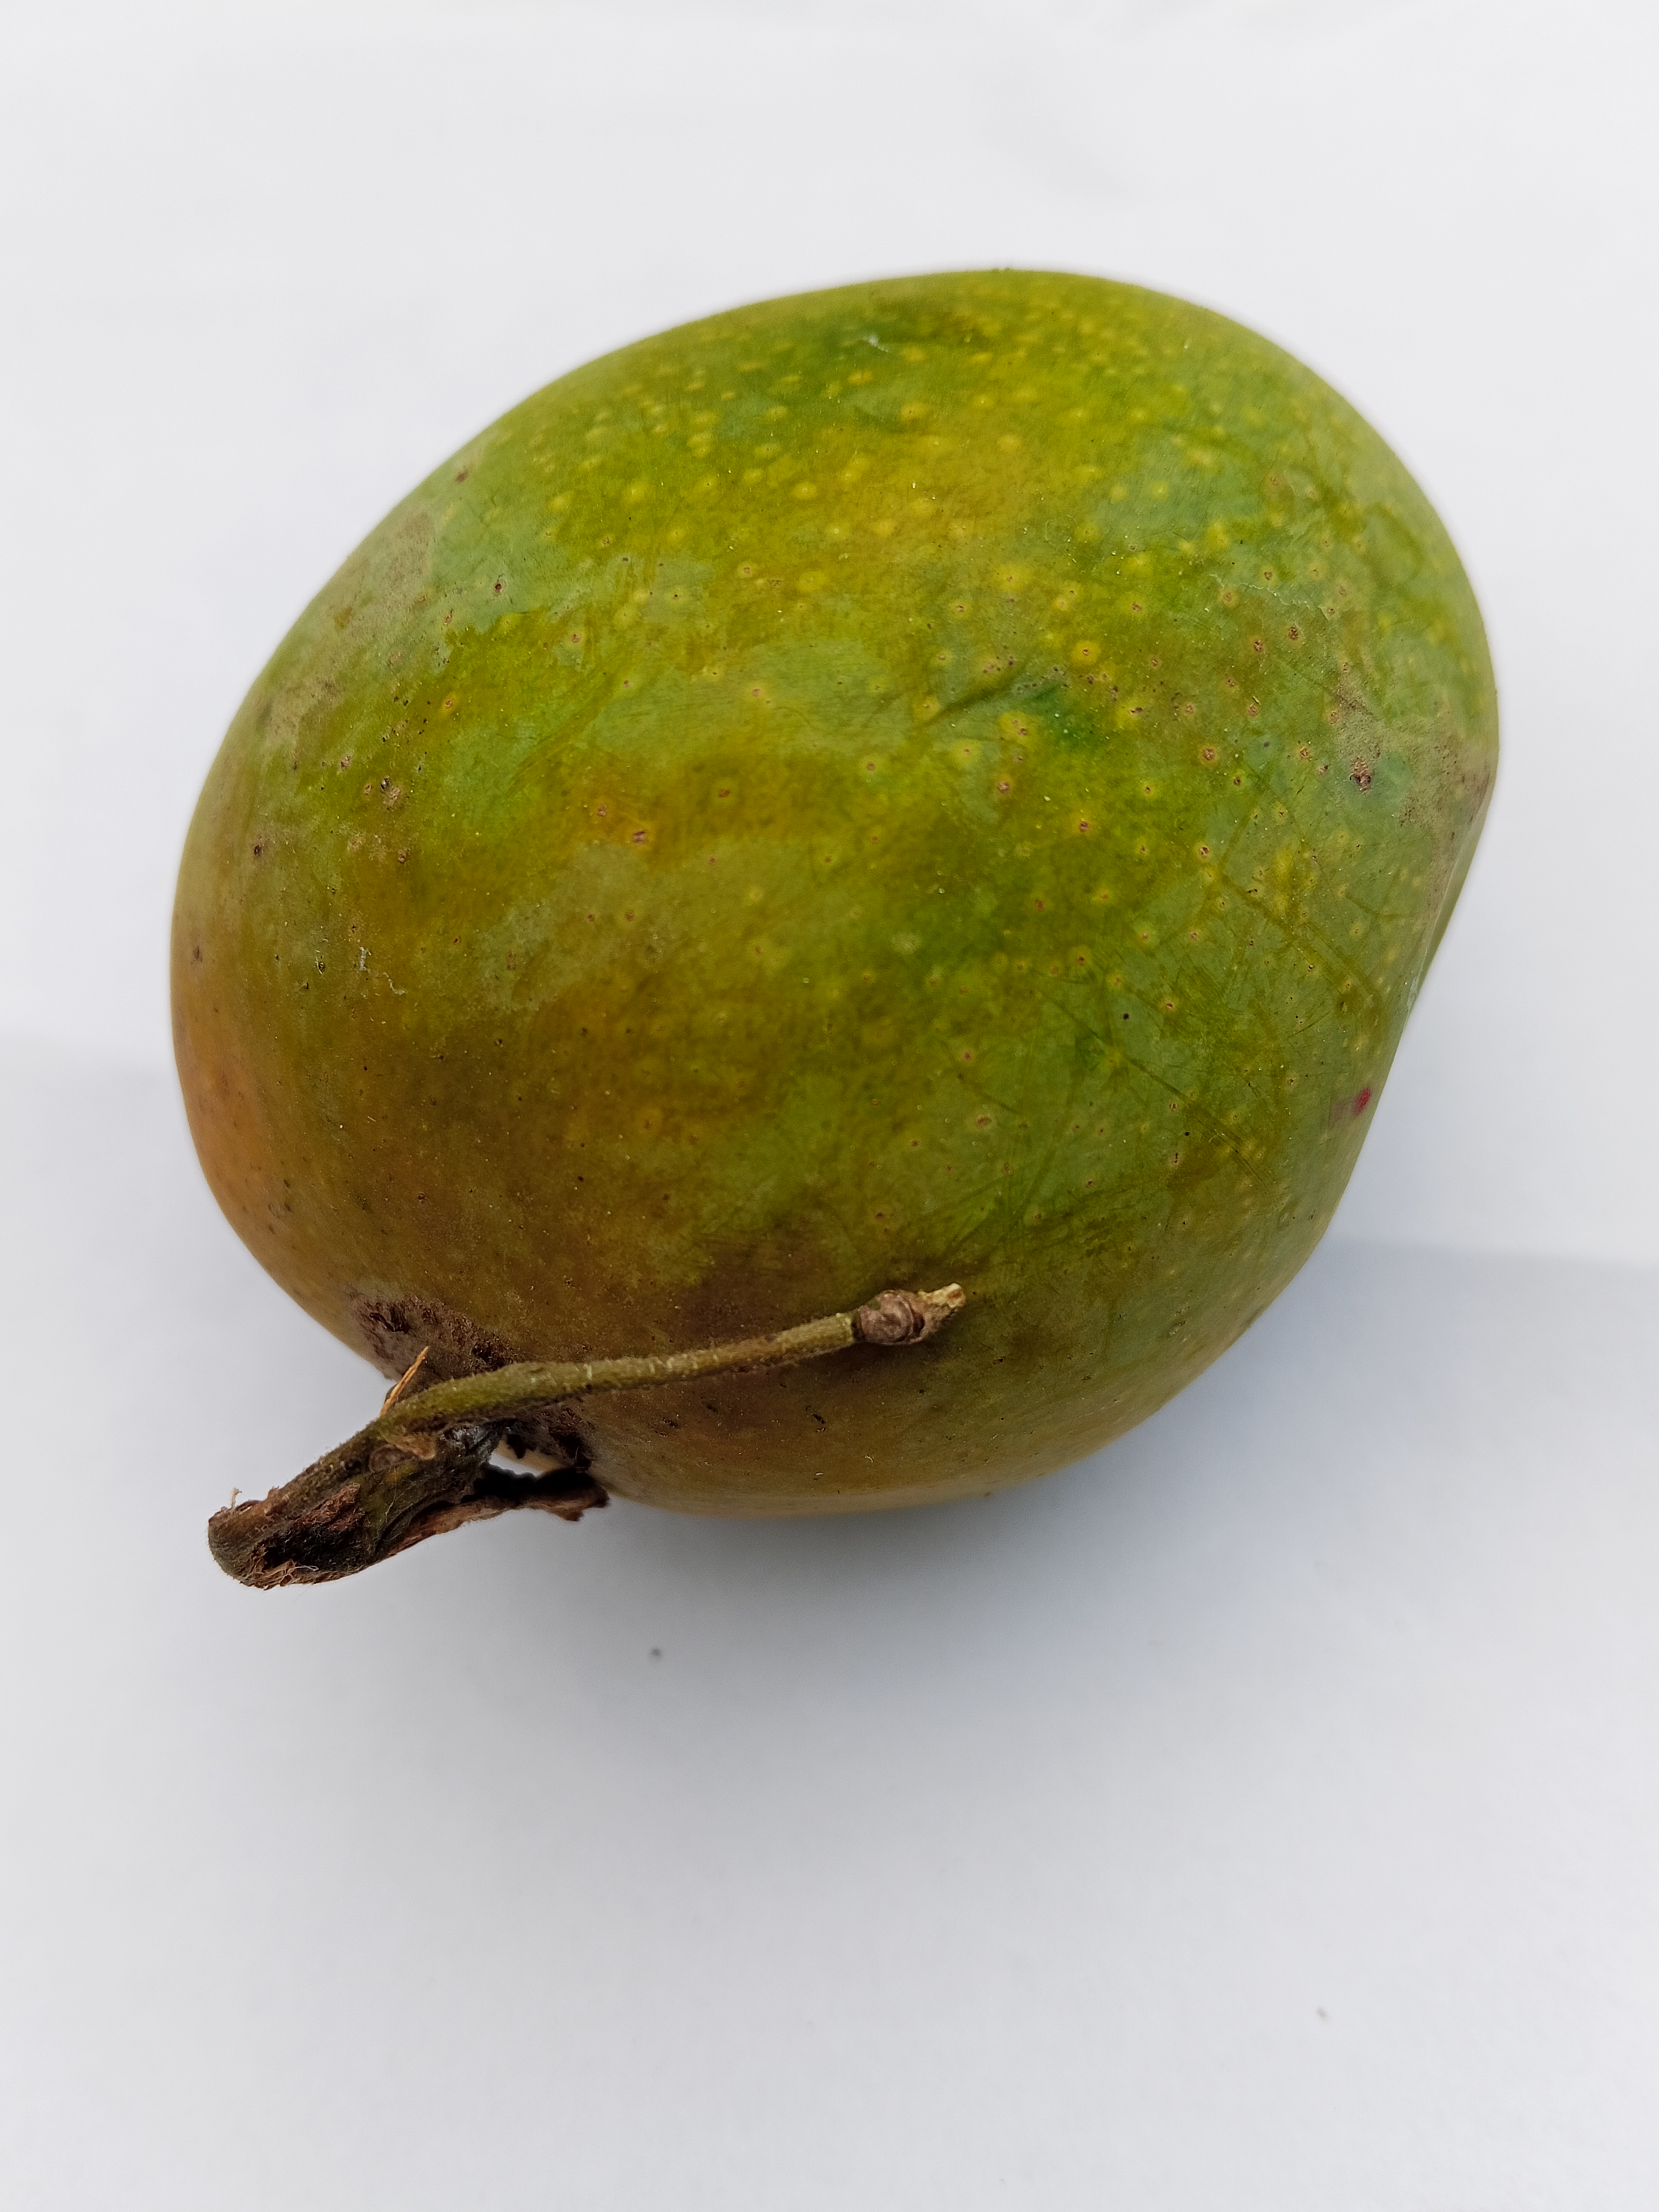
Mango variety: Himsagar